T&D Holdings

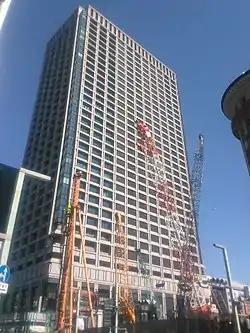
T&D Holdings

T&D Holdings is a Japanese insurance company. It is listed on the Nikkei 225. It is based in Tokyo, Japan.